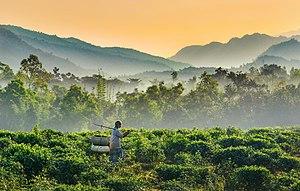
La division de Sylhet est une des sept divisions administratives du Bangladesh.